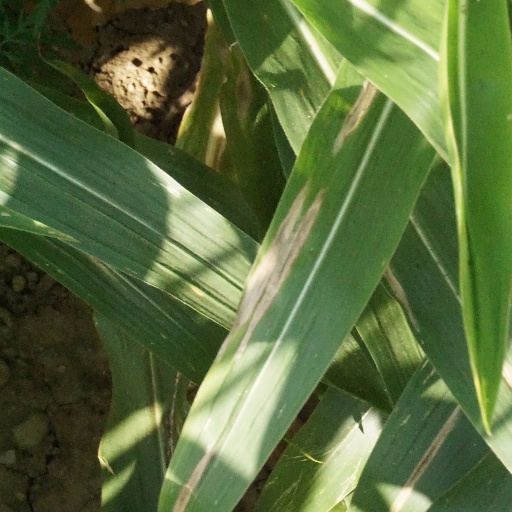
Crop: maize; corn